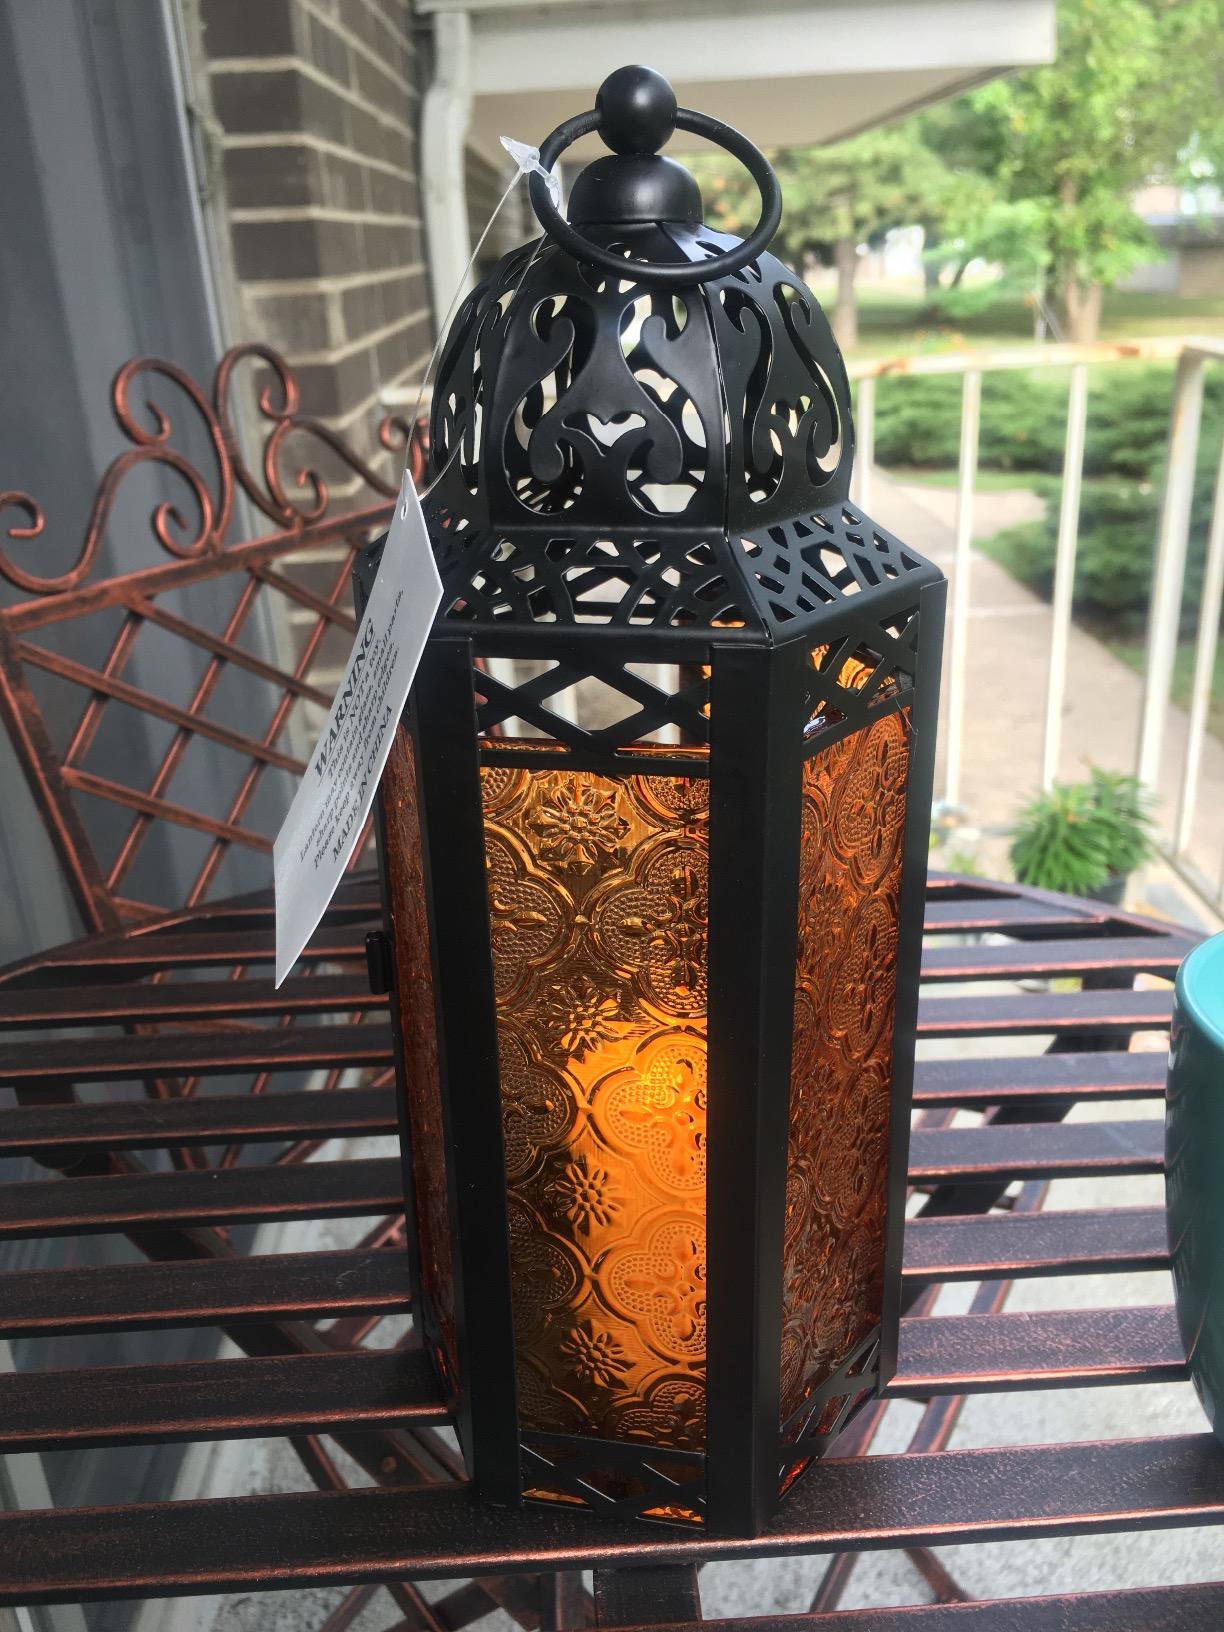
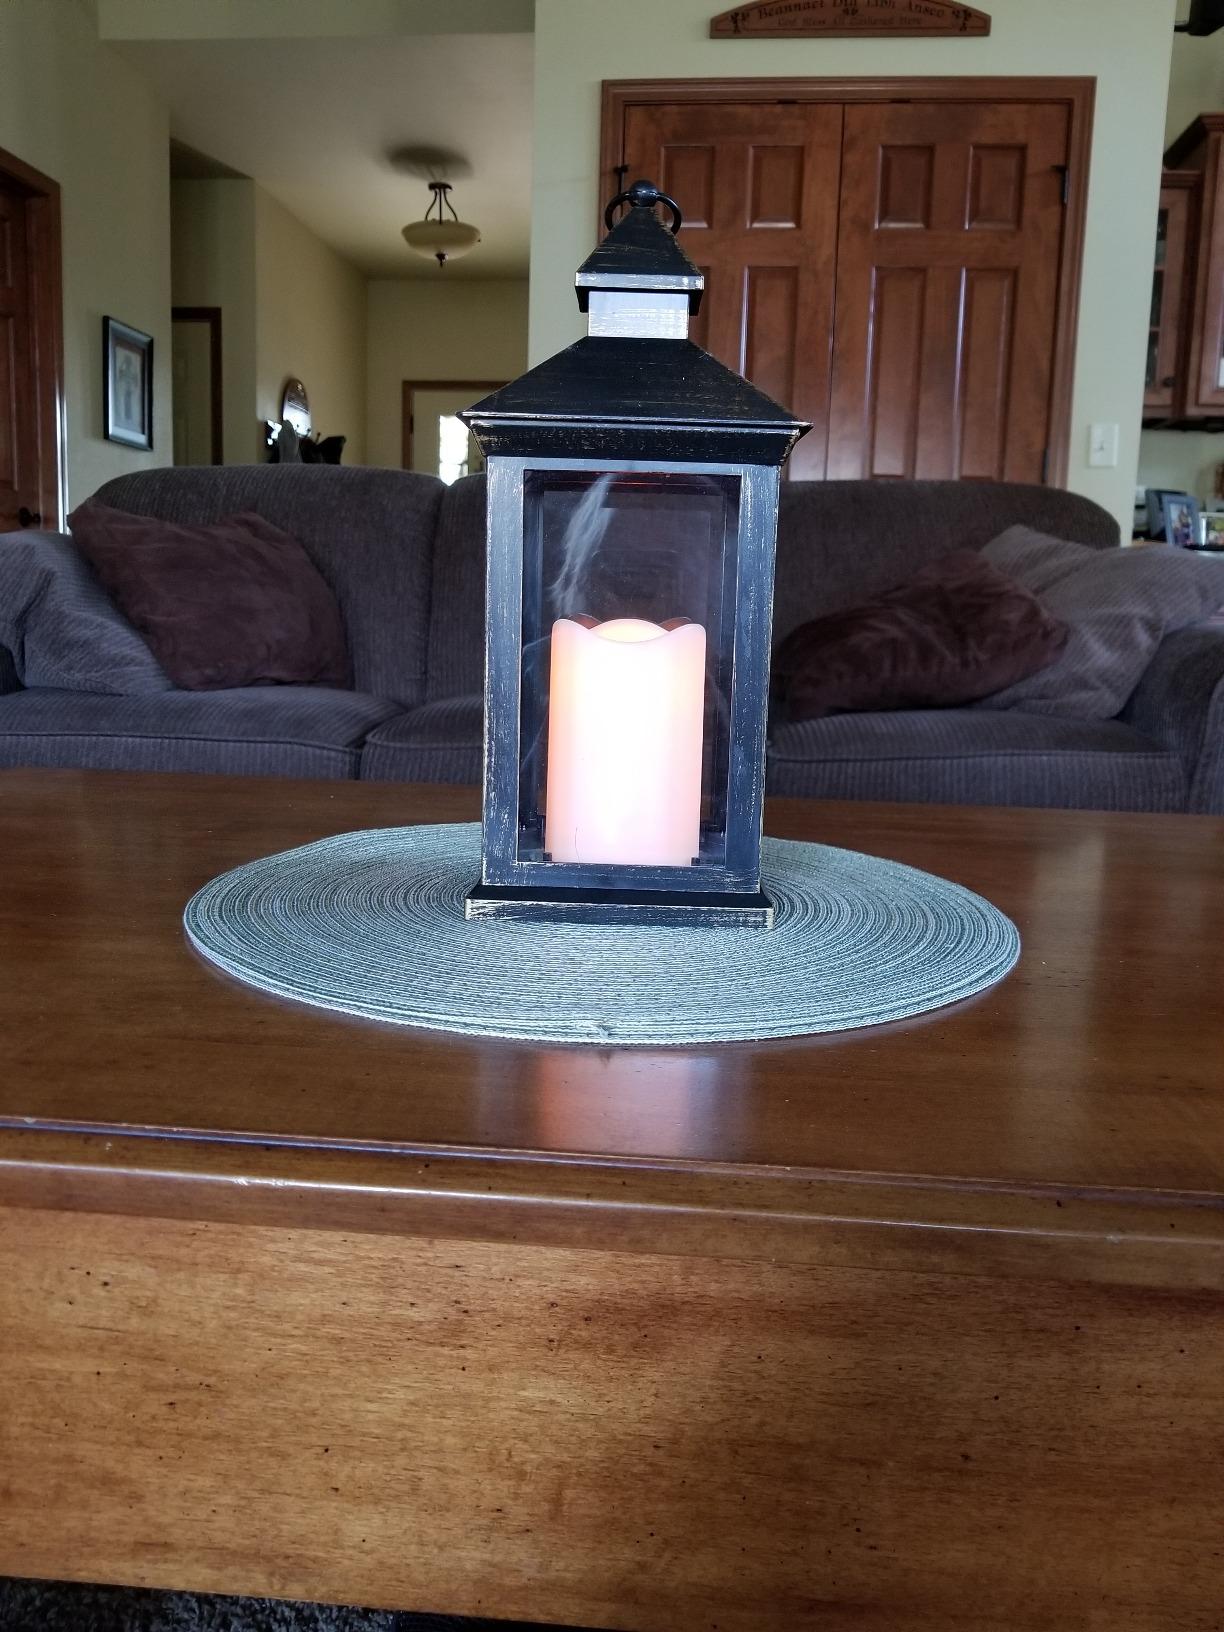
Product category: lantern
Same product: no